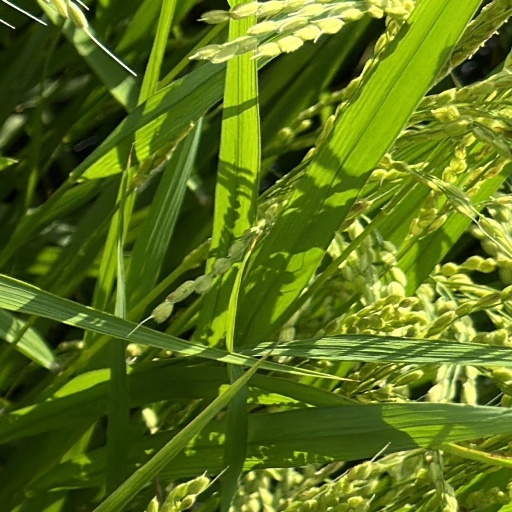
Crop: rice